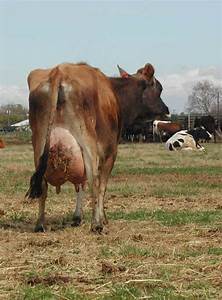
Label: mucca